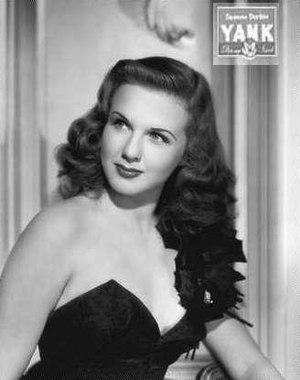
Deanna Durbin, née Edna May Durbin, est une actrice et chanteuse canado-française née le 4 décembre 1921 à Winnipeg, au Canada, morte le 17 avril 2013 à Paris. Découverte jeune par la Metro-Goldwyn-Mayer, elle fut l'actrice la plus populaire des comédies musicales des studios Universal Pictures des années trente et quarante.